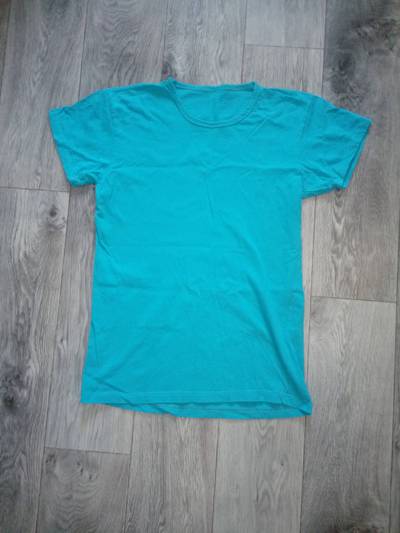
Waste category: clothes